Wilhelm von Ramming

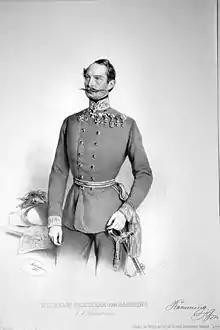

Wilhelm Freiherr von Ramming von Riedkirchen (30 June 1815 - 1 July 1876) was an Austrian "Feldzeugmeister" who commanded an army corps during the Austro-Prussian War.